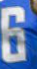
Number: 6